Japanese reaction to Fukushima nuclear accident

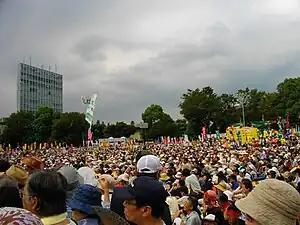
Anti-Nuclear Power Plant Rally on 19 September 2011 at Meiji Shrine complex in Tokyo

There have been many anti-nuclear protests in Japan during 2011. On 27 March at least 1000 people attended the monthly demonstration of the Japan Congress Against Atomic and Hydrogen Bombs in Tokyo after advertising on social network sites. Protesters have typically been polite and restrained, but the government is "acutely aware that public anger against nuclear power is growing", and that is forcing Japan's leaders to rethink the country's energy policies.